Mononoke

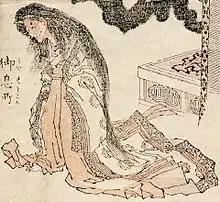
Lady Rokujō depicted as an "ikiryō" in the work titled "Aoi no Ue" (葵上) from the "Hokusai Manga" by Katsushika Hokusai

"Mononoke" can be often seen in literature of the Heian period. As a famous example, in the 9th volume of the "Genji Monogatari", "Aoi" is the ikiryō of Lady Rokujo, who possessed Aoi no Ue. Other than that, there are also statements about "mononoke" in publications like "Ōkagami" and "Masukagami".